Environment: real
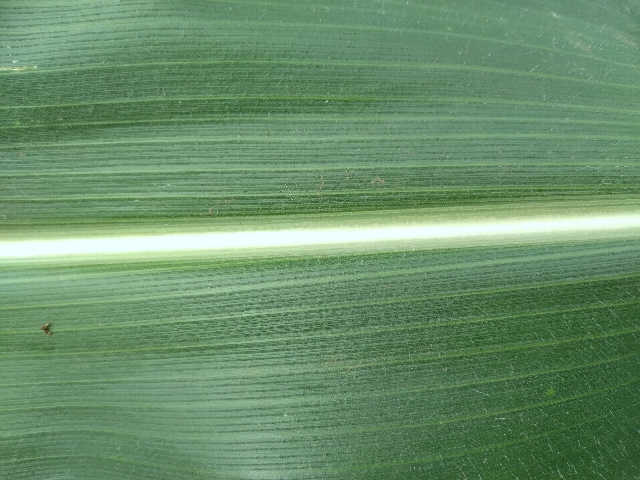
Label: healthy